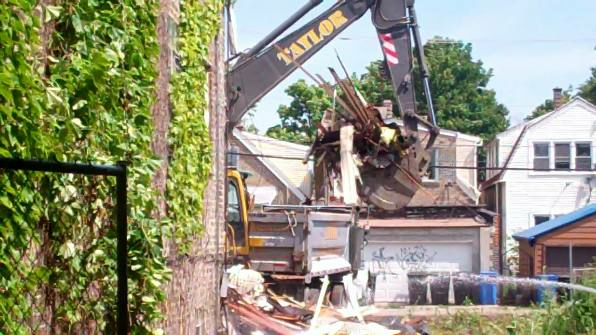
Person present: No